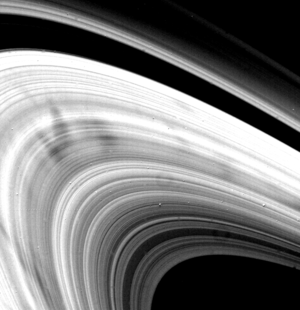
L'anneau B est un des anneaux de Saturne, le plus interne des deux anneaux les plus brillants de la planète.